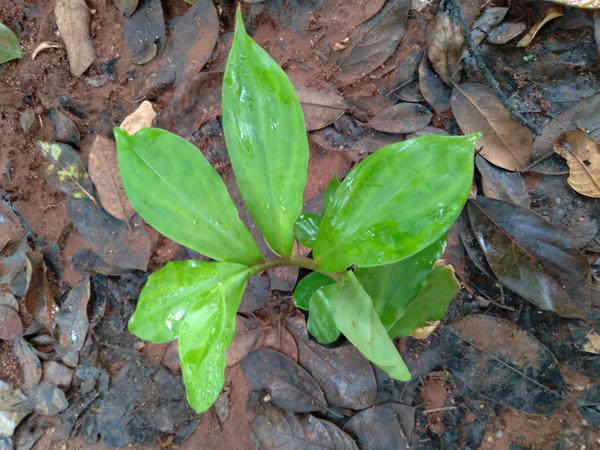
Plant: Insulin